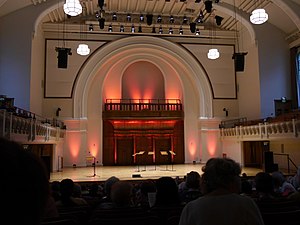
Cadogan Hall
Indenfor i Cadogan Hall
Cadogan Hall er en koncertsal med 900 sæder i Chelsea i London. Den er hovedsalen til Royal Philharmonic Orchestra.